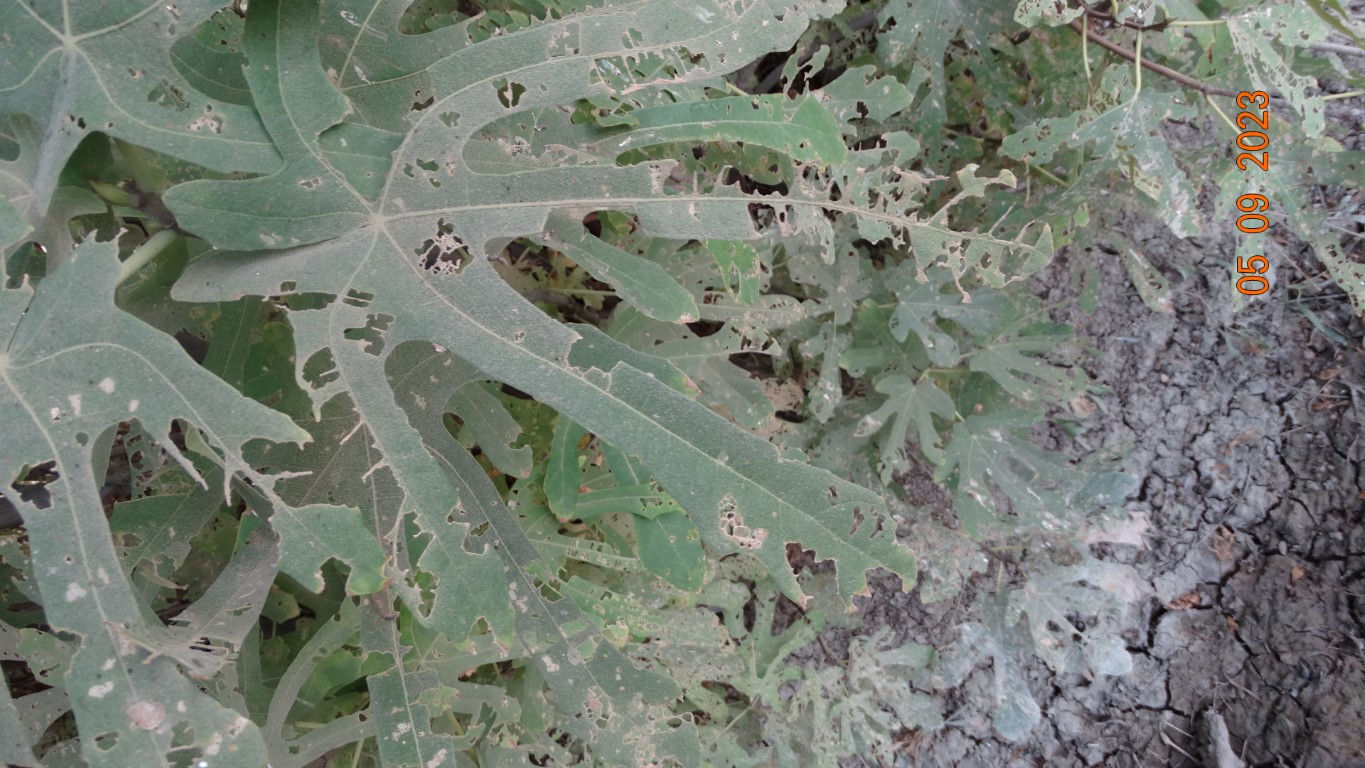
Label: infected